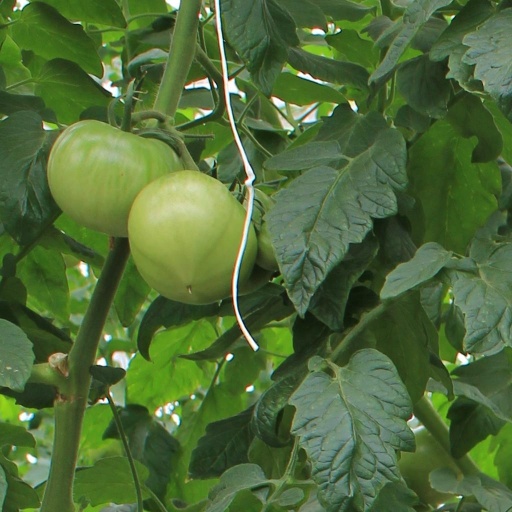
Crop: tomato